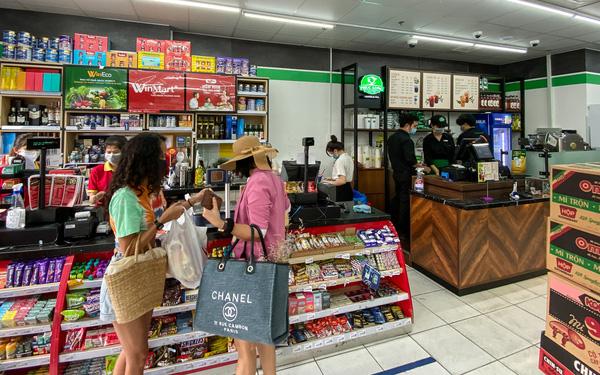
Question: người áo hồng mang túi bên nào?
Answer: bên tay trái